Question: What is the color of the bear?
Tambaya: Menene launin dabbar beya?
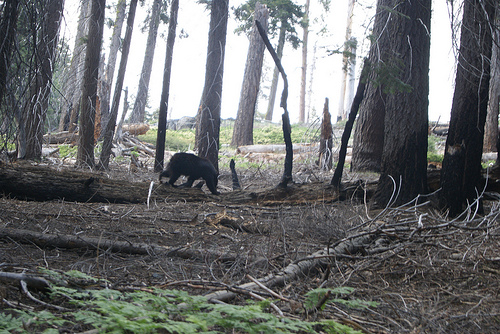
Answer: Black.
Amsa: Baƙi.